Single skating

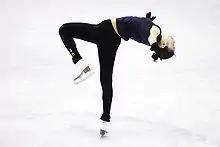

There are three basic positions in spins: the camel, the sit spin, and the upright spin. There are two types of spins, the forward spin and the backward spin. Skaters also perform flying spins, which are the combination of a jump and a spin, as well as spin combinations. A spin consists of the following parts: preparation, entry, spin, and exit. Single skaters earn more points for performing difficult entrances into and exits out of their spins.